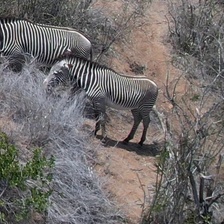
Pose orientation: left